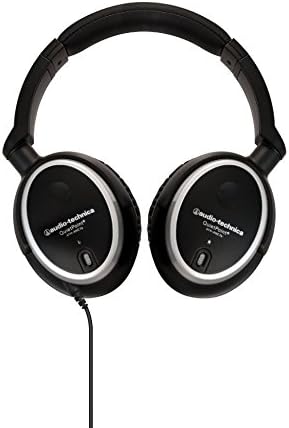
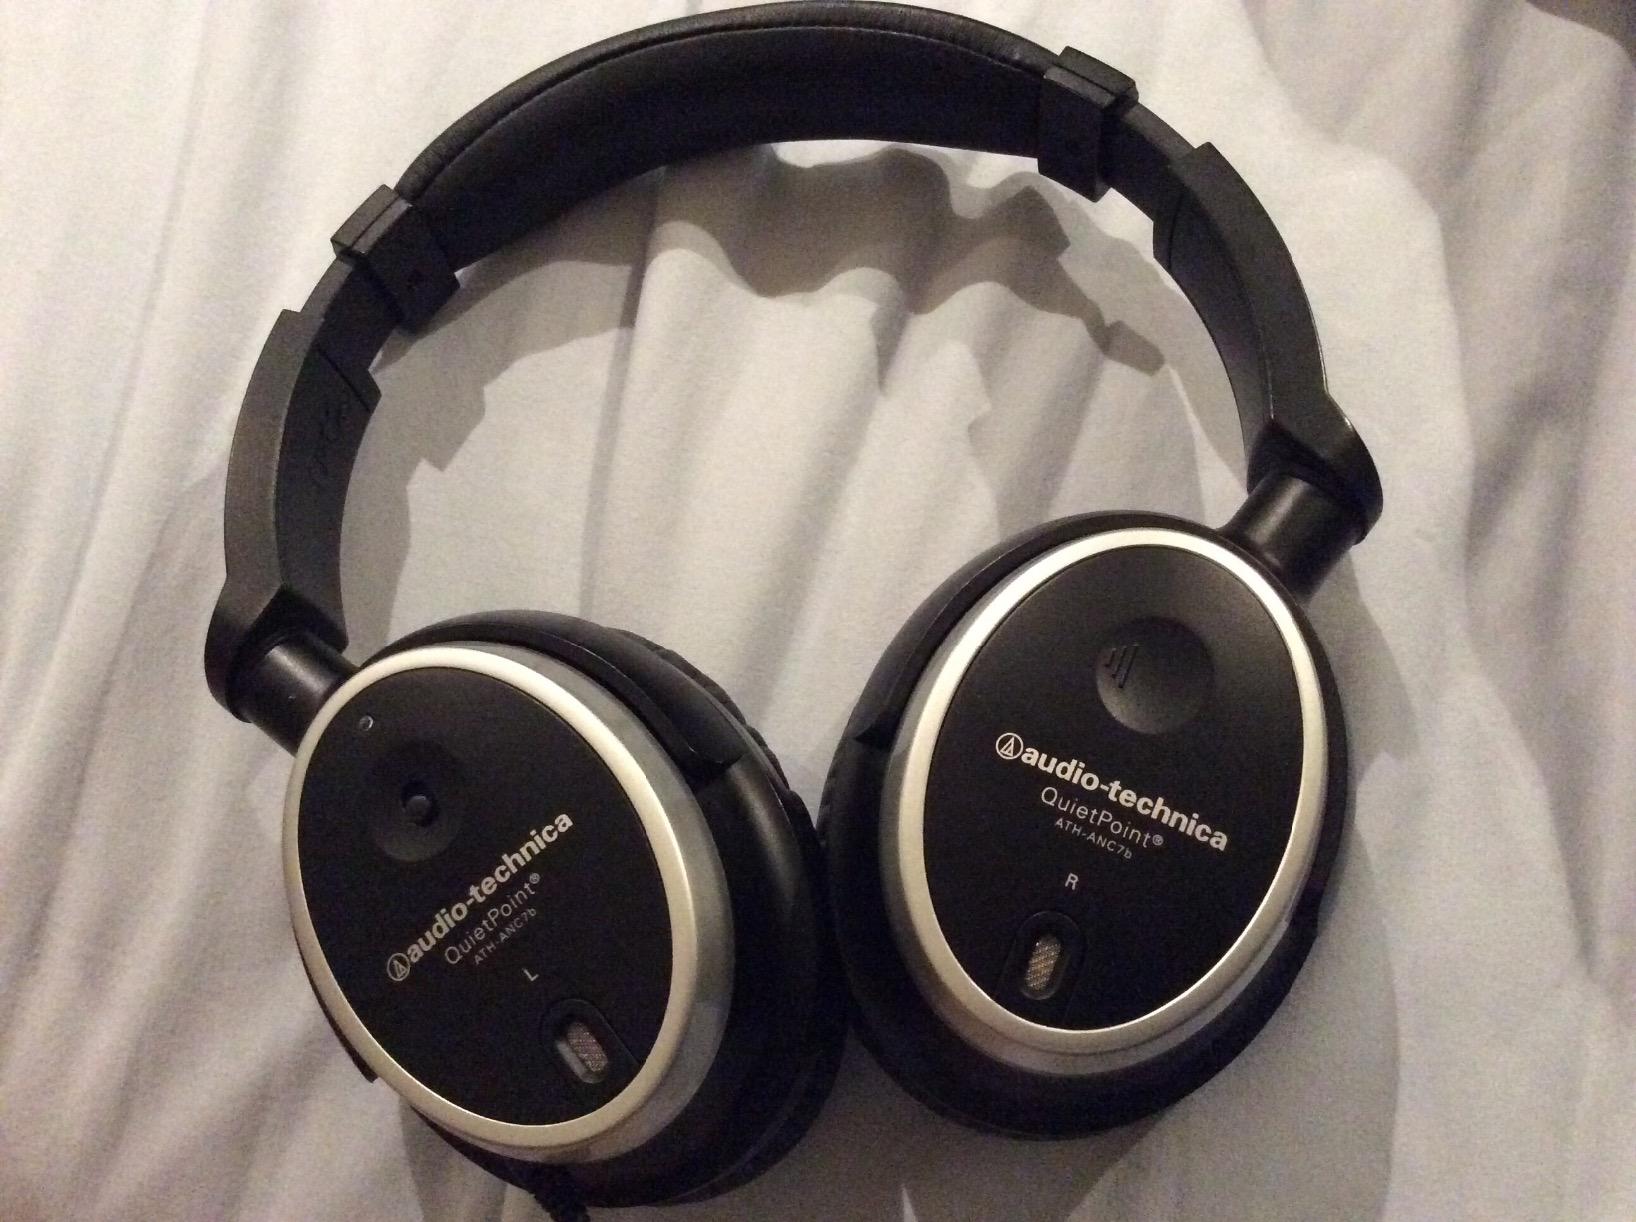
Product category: headphones
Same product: yes